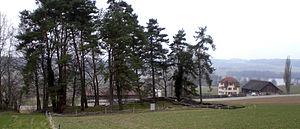
Villa romaine à Stutheien, Thurgovie. Vue totale